Star-Spangled Banner (flag)

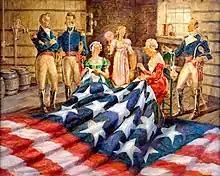
Mary Pickersgill and her nieces sewing the flag at Brown's Brewery. Artist's rendition by Robert McGill Mackall, 1962.

The Star-Spangled Banner, or the Great Garrison Flag, was the garrison flag that flew over Fort McHenry in Baltimore Harbor during the naval portion of the Battle of Baltimore during the War of 1812. It is on exhibit at the National Museum of American History, Smithsonian Institution. Seeing the flag flying over Fort McHenry on the morning of September 14, 1814, after the battle ended, Francis Scott Key was inspired to write the poem "Defence of Fort M'Henry". These words were written by Key and set to the tune of "To Anacreon in Heaven", a popular song at the time, by John Stafford Smith. In 1931, the song became the national anthem of the United States.